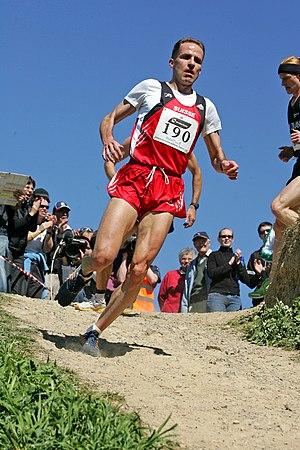
Sébastien Epiney lors des championnats du monde de course en montagne à Wellington (NZ) en 2005
Sébastien Epiney, né le 29 août 1967 à Paris, est un coureur et skieur alpiniste suisse. Il a obtenu la médaille de bronze aux championnats du monde de vertical race de ski alpinisme dans le Val d’Aran en 2004 et réussi plusieurs podiums avec l’équipe de Suisse aux mondiaux de course à pied de montagne. Il a aussi glané le bronze aux championnats d’Europe de course à pied de montagne en 2009 à Telfes.